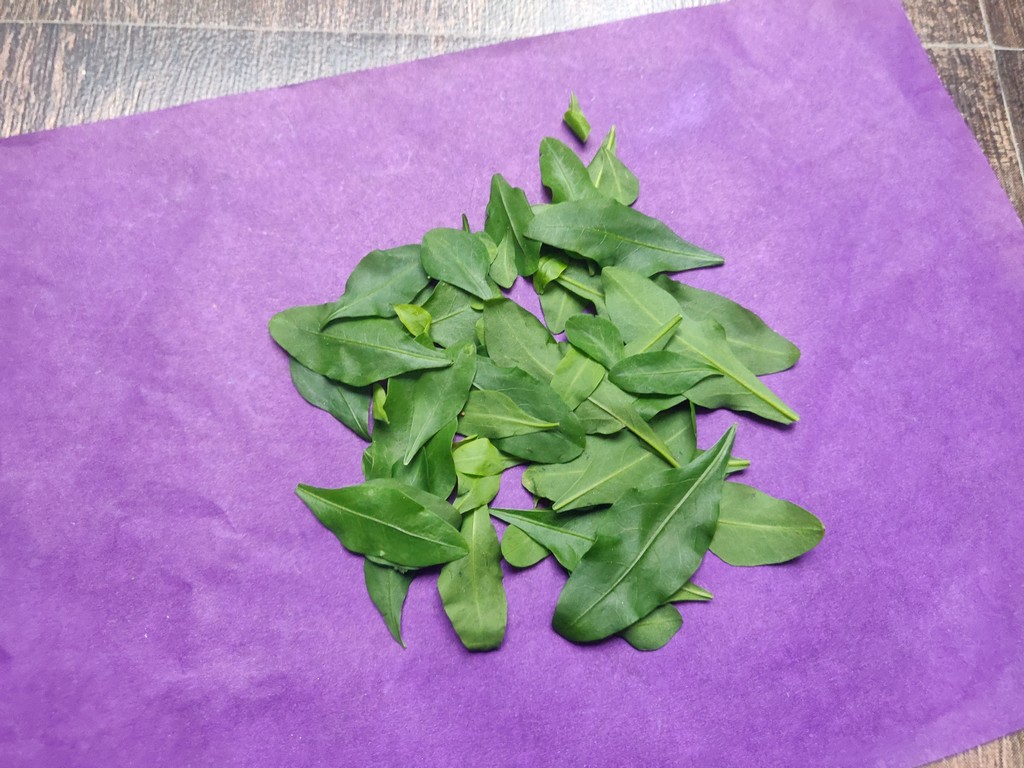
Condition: Healthy
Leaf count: multiple
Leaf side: unknown